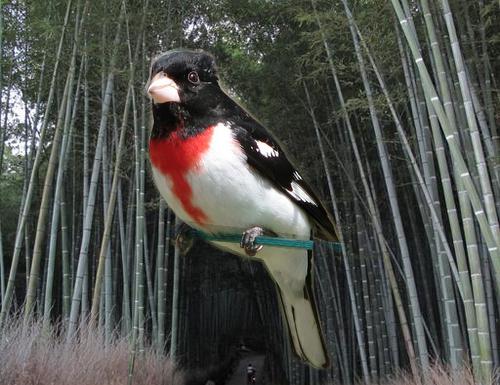
Bird species: Rose_breasted_Grosbeak
Bird type: landbird
Background: land